Shawish clan

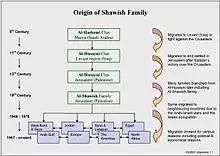
Origin and migration of Shawish family.

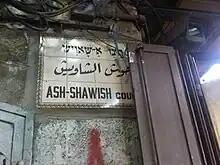
Shawish Neighbourhood, Old City of Jerusalem.

Several Islamic historians assert that the Shawish family is a descendant of the Islamic prophet Muhammad. This claim is based on verifiable historical documents describing the link through "twenty four men" (generations) between Muhammad and Ustaz Mohammad Zuhayr Al-Shawish (see below)